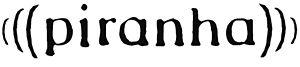
Piranha Records, est un label indépendant créé en 1987. Il commercialise un répertoire qui va du traditionnel à la fusion, du classique au hip-hop et à l'électro, et une aire géographique qui va du Zimbabwe au village roumain excentrique Zece Prajini.